Kingdom of Jaisalmer

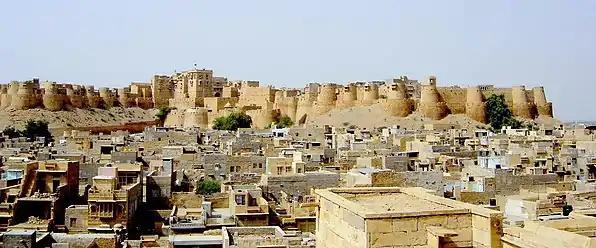
Jaisalmer Fort, built in 1156 AD by the Rajput Rawal (ruler) Jaisal.

The royal dynasty of Jaisalmer claims to be descended from the deified hero Krishna. Although the claims are not verified and there is no historical consensus regarding this. The Bhati rulers originally ruled parts of Afghanistan; their ancestor Rawal Gaj is believed to have founded the city of Gajni. According to James Tod, this city is present-day Ghazni in Afghanistan, while Cunningham identifies it as modern-day Rawalpindi.